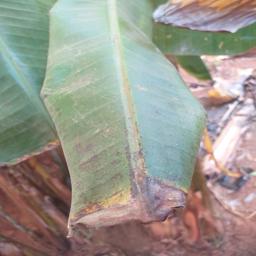
Label: MALBHOG LEAF